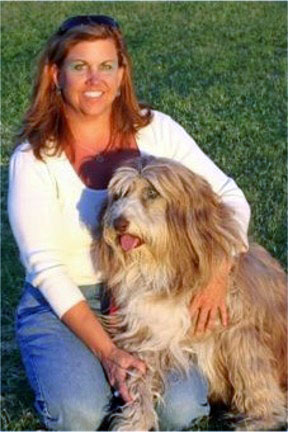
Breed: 217-n000014-otterhound